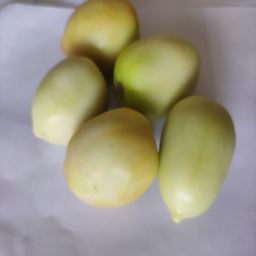
Crop: Tomato
Quality: Unripe